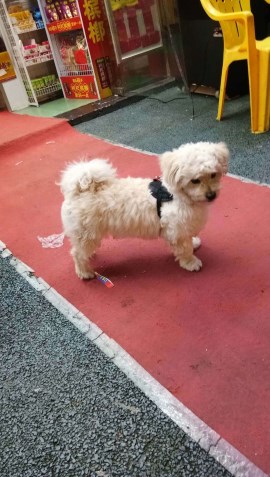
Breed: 3083-n000117-Bichon_Frise